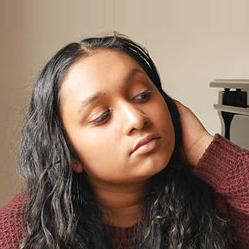
Age: 13